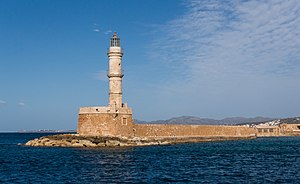
Chania / Fyrtårnet
Chania fyrtårn
Chania er den anden største by på Kreta. Byen har ca. 55.000 indbyggere. Byen er opdelt i to dele: den nye bydel med forretninger, kontorer banker mv, og den gamle bydel som ligger omkring den venetaniske havn, med mange gamle, smalle, hyggelige gader og stræder. Fra Chanias havn i Souda udgår der færger til Piræus gennem det græske øhav og til Rhodos. 10 kilometer uden for Chania ligger Chania lufthavn.